Azure Window

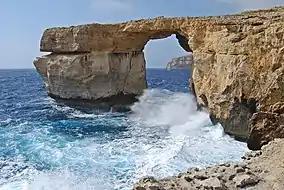
The arch in 2009, during a high tide

On 9 March 2017, the government announced that it would launch an international initiative on the future of Dwejra. The options being considered include leaving the site as is, retrieving the remains of the window from the seabed and exhibiting them, creating an artificial or an augmented reality reconstruction of the window, establishing an interpretation centre or creating an art installation at the site. The government stated that the rock formation will not be rebuilt. The only response to this international call was by Gozitan developer Joseph Portelli, proposing to construct a hotel within a quarry close to the site of the Azure Window. The project would also include an interpretation area, a diving centre, an interactive museum, a sky observation centre and transport facilities. In August 2018 it was announced that the government does not plan to proceed with this proposal.